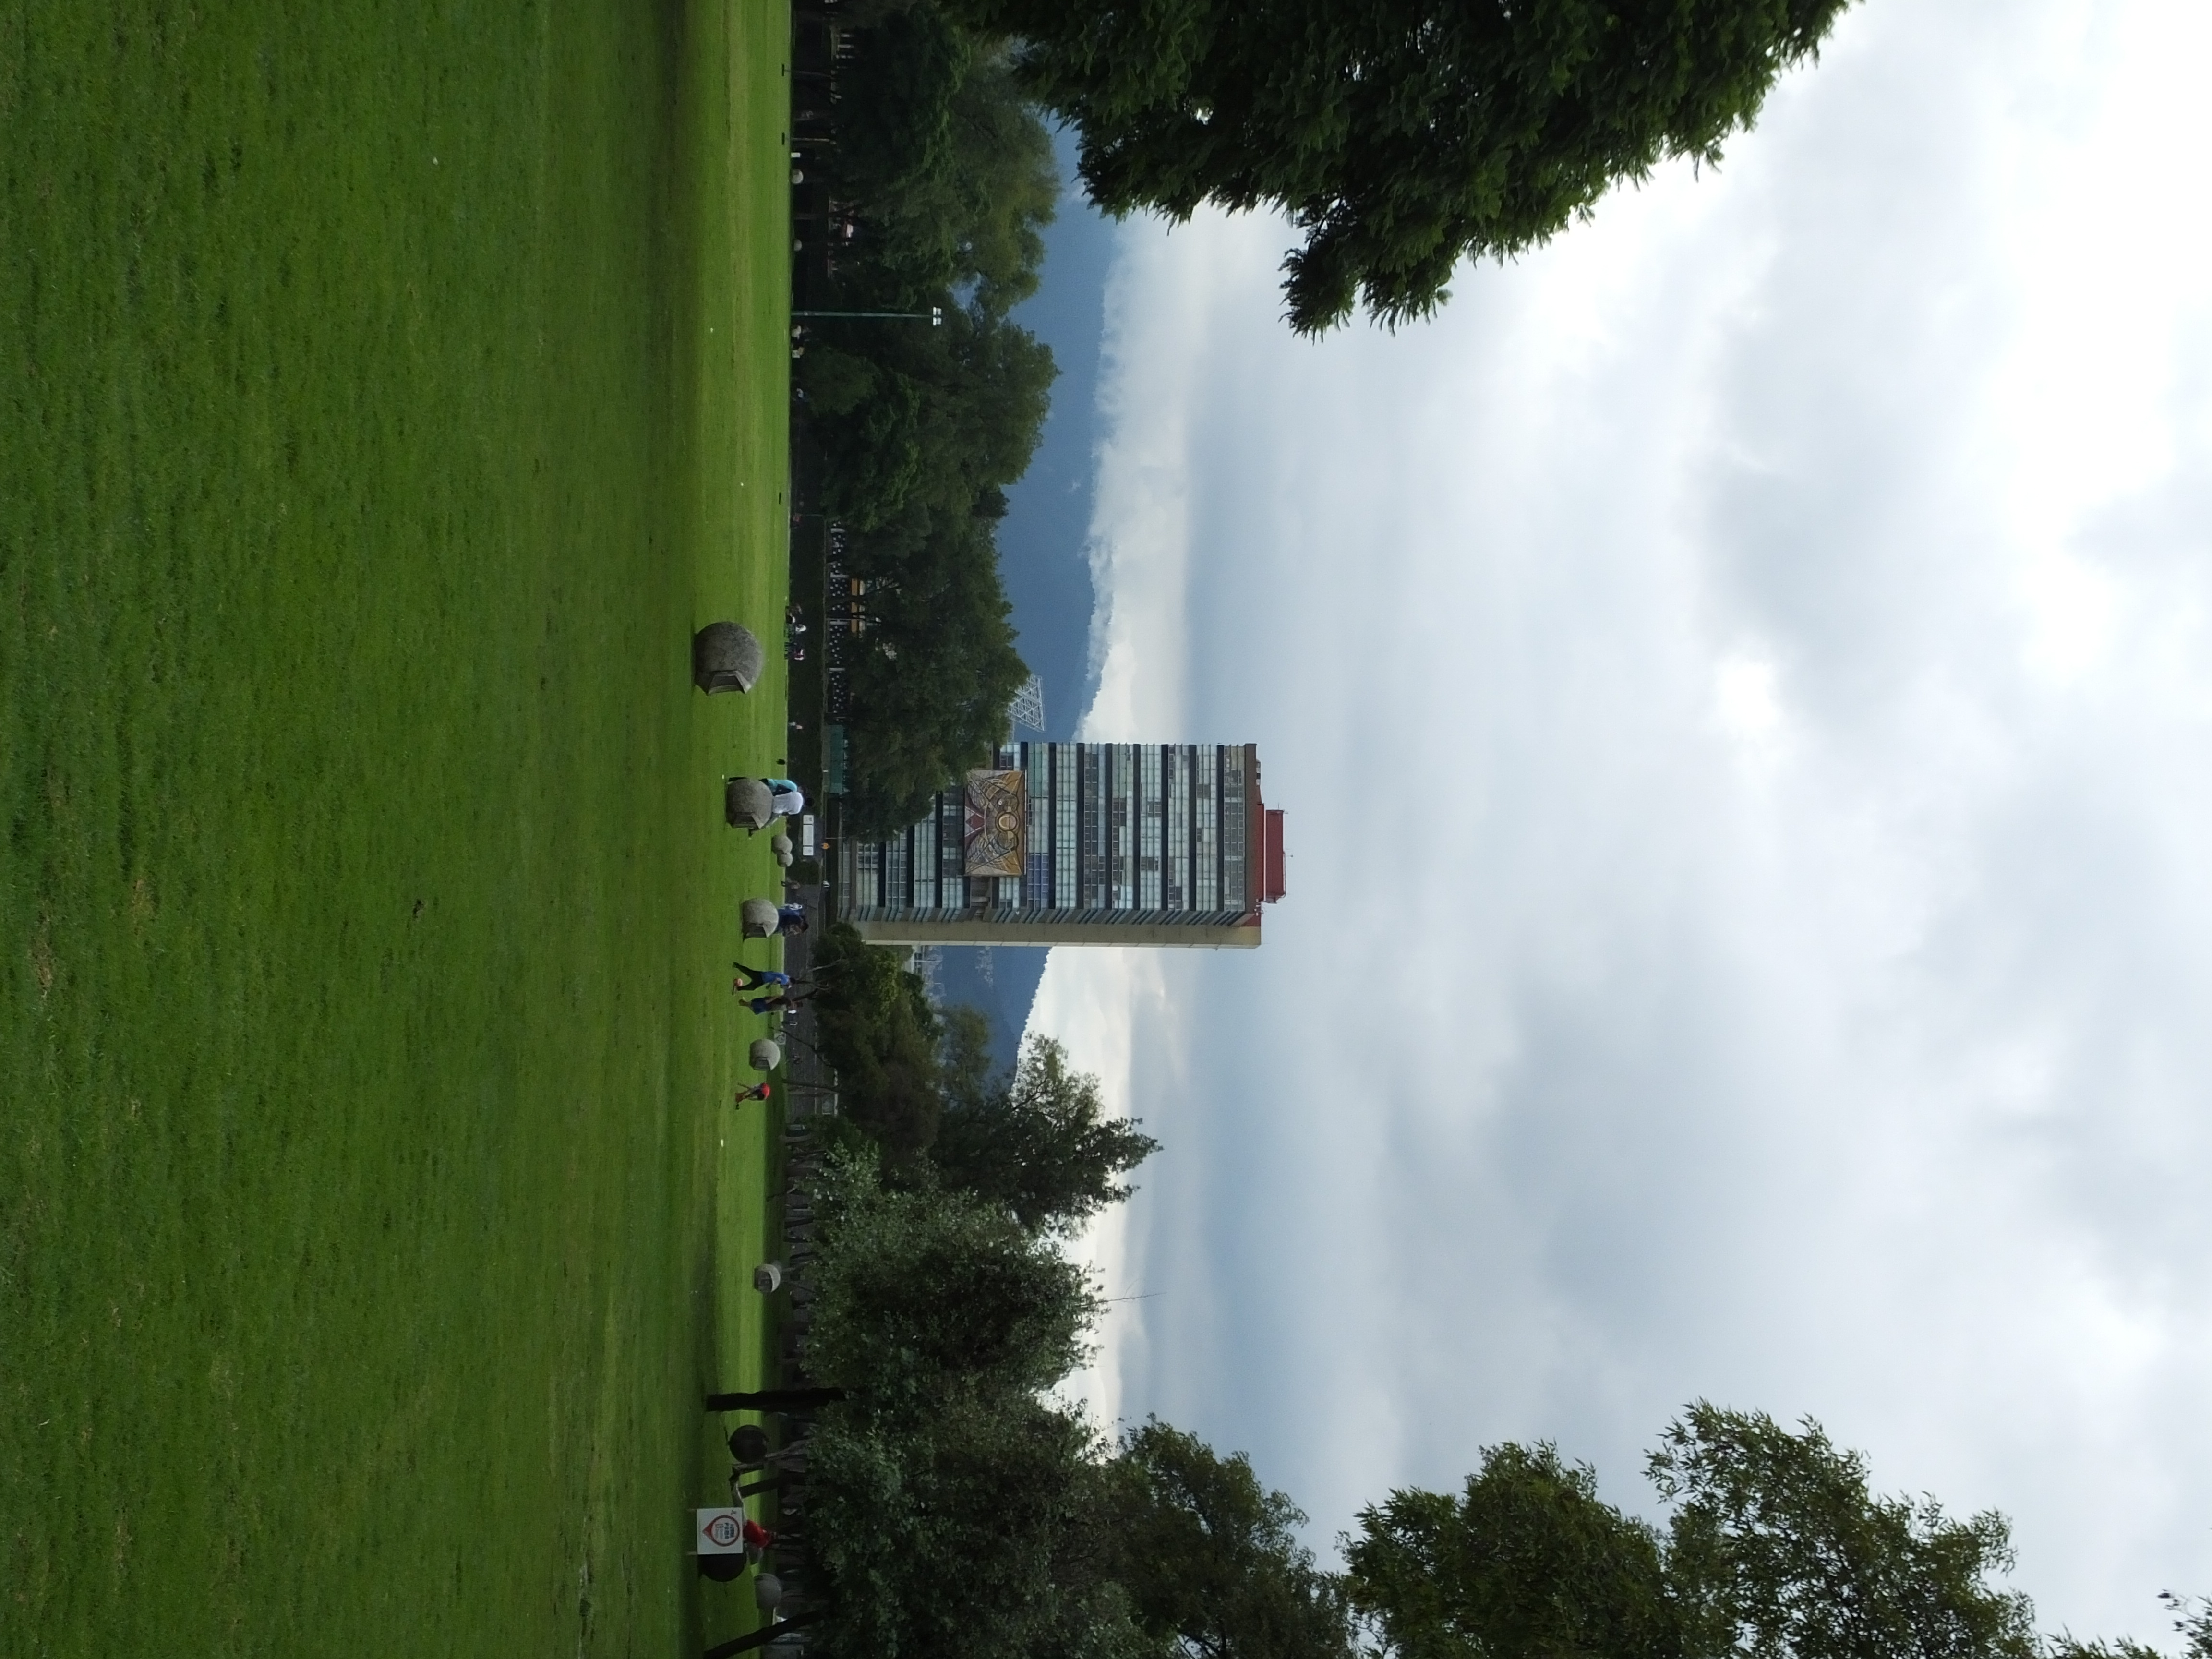
tree, grass, structure, lawn, recreation, green, park, stadium, golf course, creativecommons, sports, urbanexploration, mexico, unam, ciudaduniversitaria, urbanphotography, nwn, martesdenubes, outdoor recreation, atmosphere of earth, sport venue